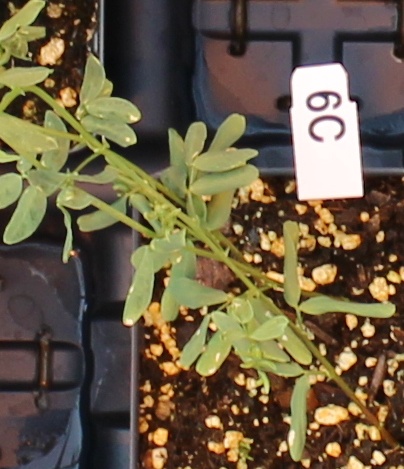
Label: Lentil